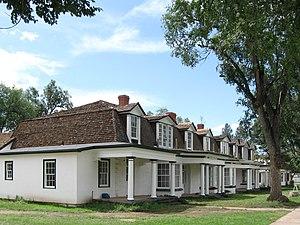
Le fort Stanton est un ancien poste militaire de la US Army établi en 1855 au Nouveau-Mexique afin de contrôler les Apaches Mescaleros. Il est créé pour protéger les implantations de colons le long du Rio Bonito lors des guerres apaches. Kit Carson, John "Black Jack" Pershing, Billy the Kid et les Buffalo Soldiers du 9ᵉ régiment de cavalerie y ont séjourné. Il est inscrit au Registre national des lieux historiques.